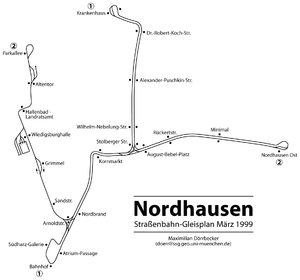
Le tramway de Nordhausen est le réseau de tramways de la ville de Nordhausen, exploité par la Stadtwerke Nordhausen, dans le Thuringe, en Allemagne. Ouvert le 25 août 1900, il compte actuellement 3 lignes, dont une en partie en mode tram-train. Toutes ces lignes desservent au total 32 arrêts. Les voies sont métriques, donc avec un écart de 1 000 mm, ce qui est une particularité de ce réseau.